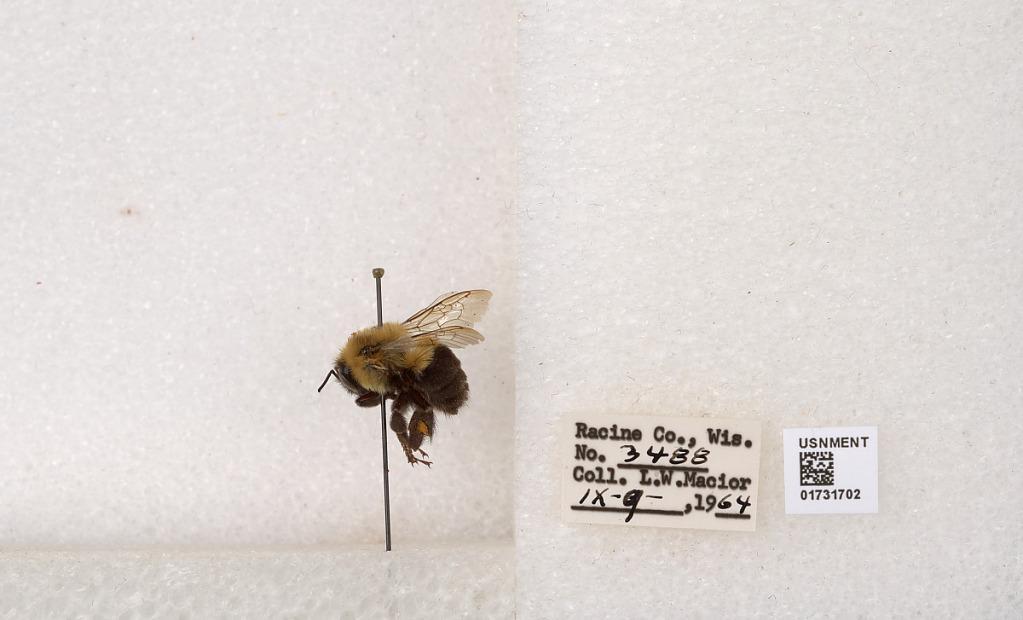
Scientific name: Bombus impatiens Cresson
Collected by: L. Macior
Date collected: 1964-9-9
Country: United States
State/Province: Wisconsin
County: Racine
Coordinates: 42.7299, -87.8123